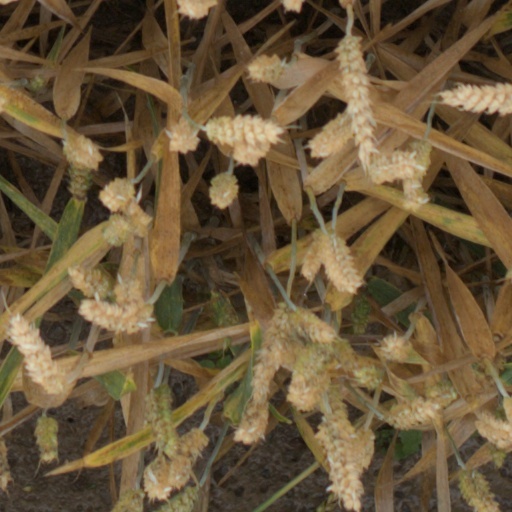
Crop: wheat